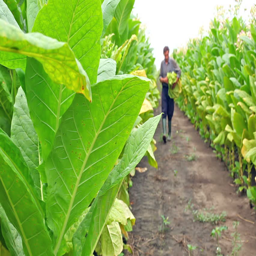
an old men picks the leaves of tobacco in a field